Stockholm's permanent defence

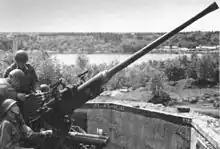
Tantolunden's anti-aircraft battery with a 40 mm anti-aircraft automatic gun

Before and during the Second World War, the forts of the Sausage Line were modernized, despite being outdated. A new military threat emerged, namely, aerial attacks, which had already been practiced in the later stages of the First World War. Therefore, immediately after the First World War, the establishment of Stockholm's air defence began. In 1918, Stockholm's oldest anti-aircraft gun, a 7 cm anti-aircraft gun m/18, was constructed. It was a field gun with special aiming devices mounted on a carriage, placed on a concrete foundation.